Drum and bass

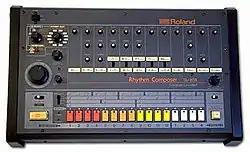
The Roland TR-808 Rhythm Composer, produced 1980–1984, had a bass drum sound which became very important in drum and bass.

Of equal importance is the TR-808 kick drum, an artificially down-pitched or elongated bass drum sound sampled from Roland's classic TR-808 drum machine, and a sound which has been subject to an enormous amount of experimentation over the years.